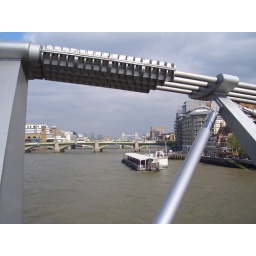
millenium bridge and tower bridge way in the back